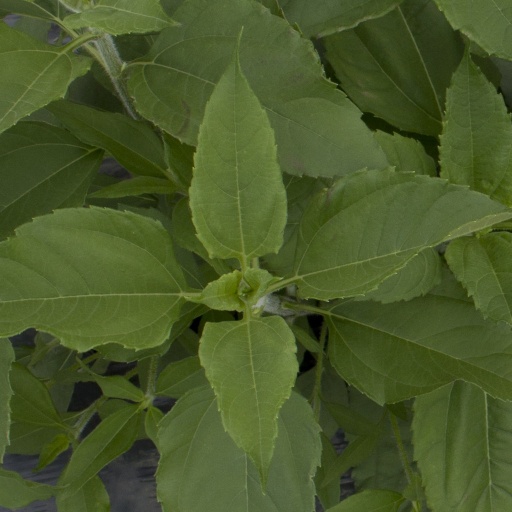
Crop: Jerusalem artichoke